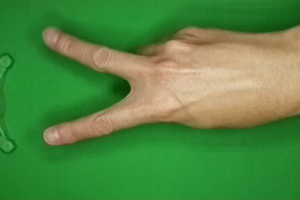
Label: scissors